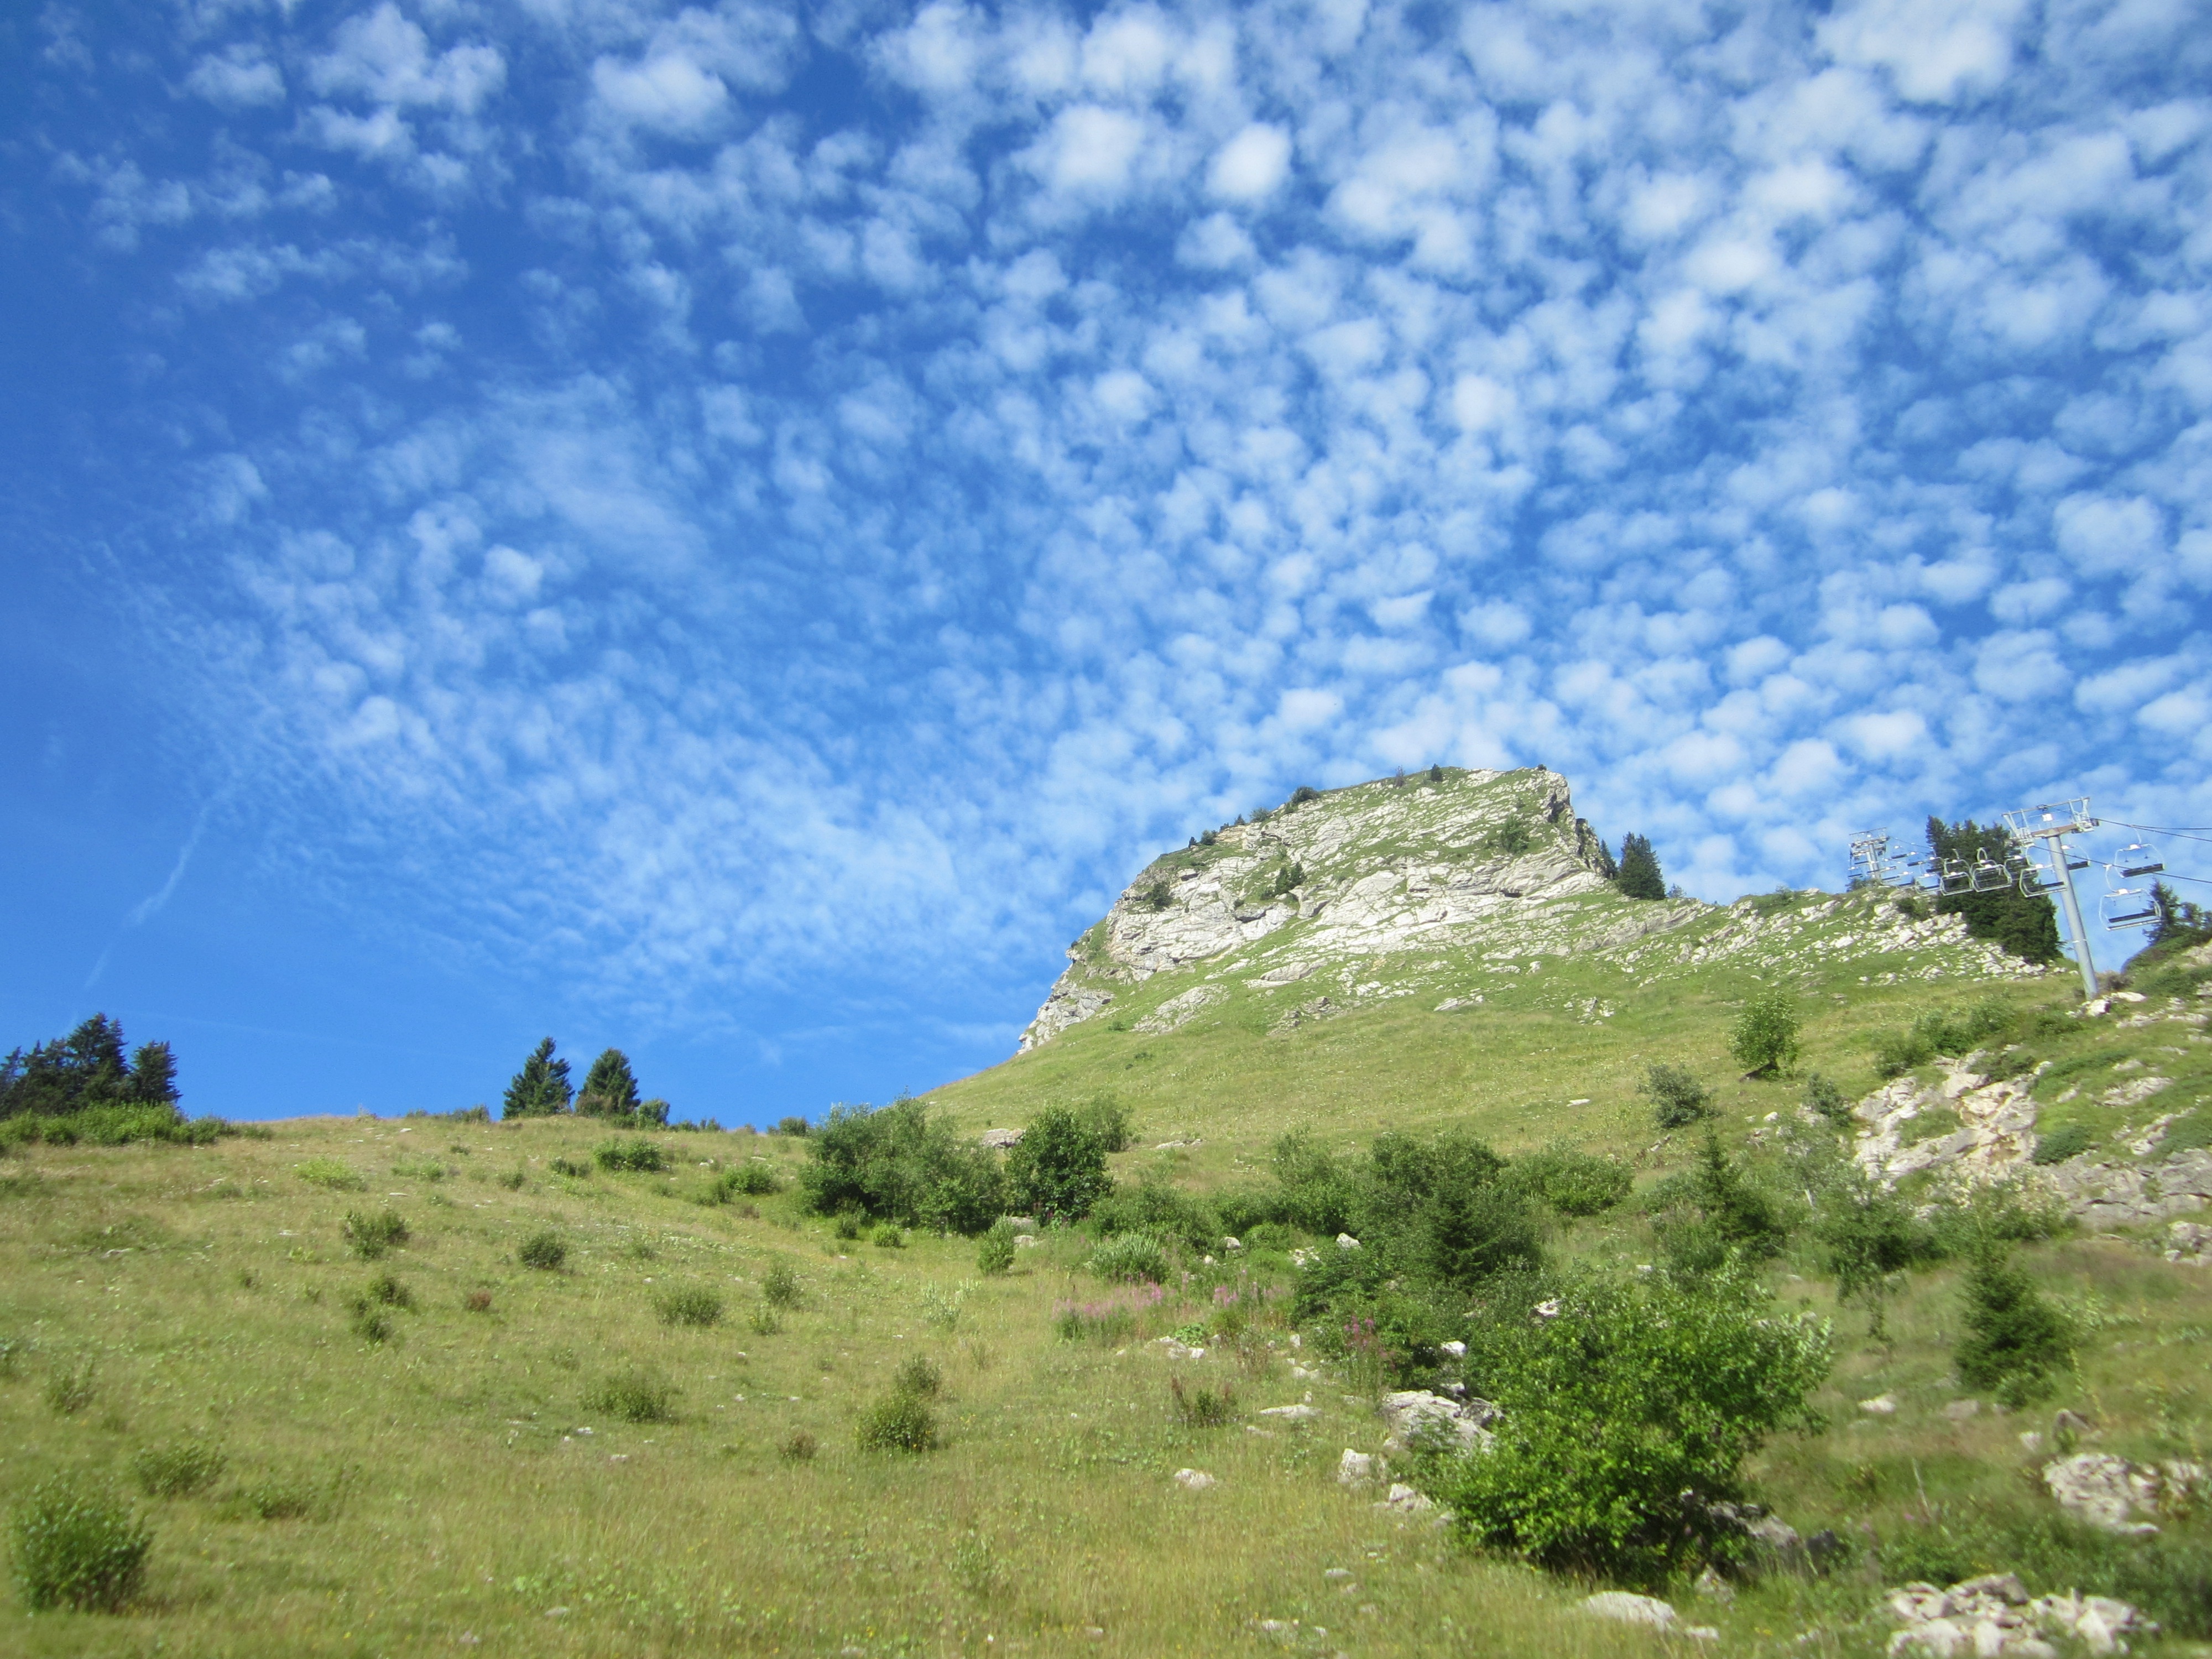
landscape, grass, wilderness, mountain, cloud, sky, meadow, prairie, hill, valley, mountain range, pasture, highland, terrain, ridge, plain, alps, grassland, badlands, plateau, fell, ecosystem, steppe, rural area, landform, mountain pass, rando, haute savoie, geographical feature, mountainous landforms